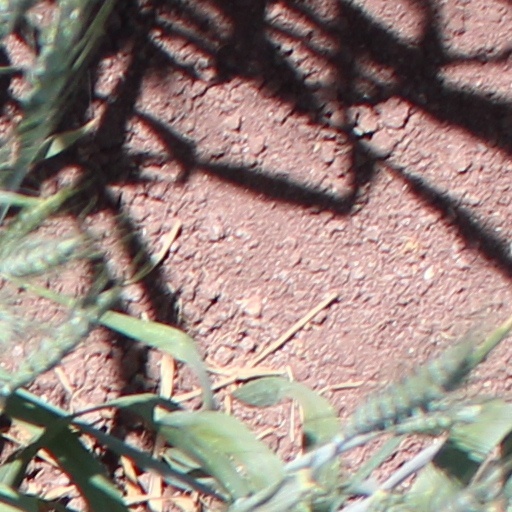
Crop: wheat